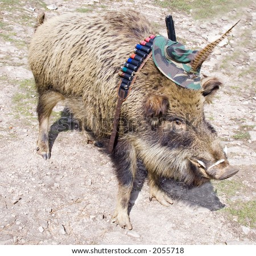
scarecrow of a wild boar dressed up in the hunter